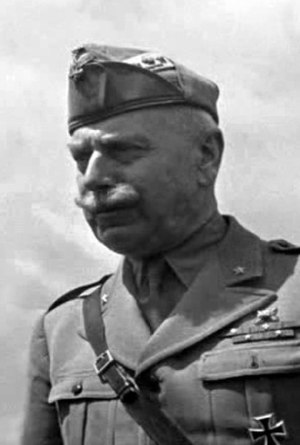
Italo Gariboldi
Italo Gariboldi var en højtstående officer i den italienske hær før og under 2. verdenskrig.